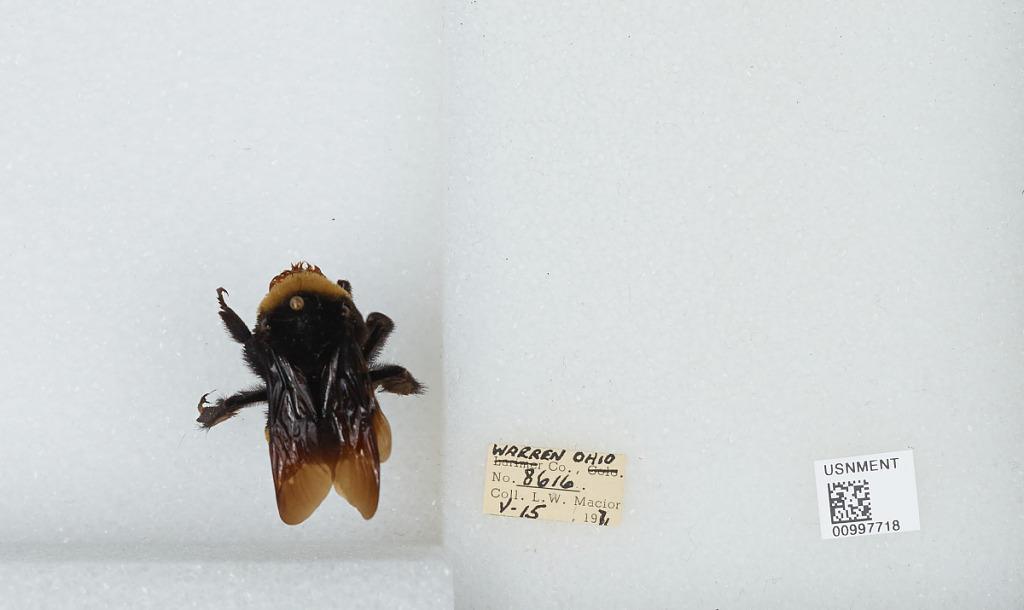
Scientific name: Bombus (Bombias) auricomus (Robertson)
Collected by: L. Macior
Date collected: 1971-5-15
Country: United States
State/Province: Ohio
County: Warren
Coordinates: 39.4242, -84.1856